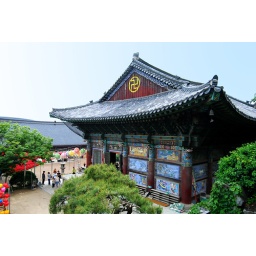
I cheated and used photoshop to get rid of the smokey gray sky and skyscrapers in the background.